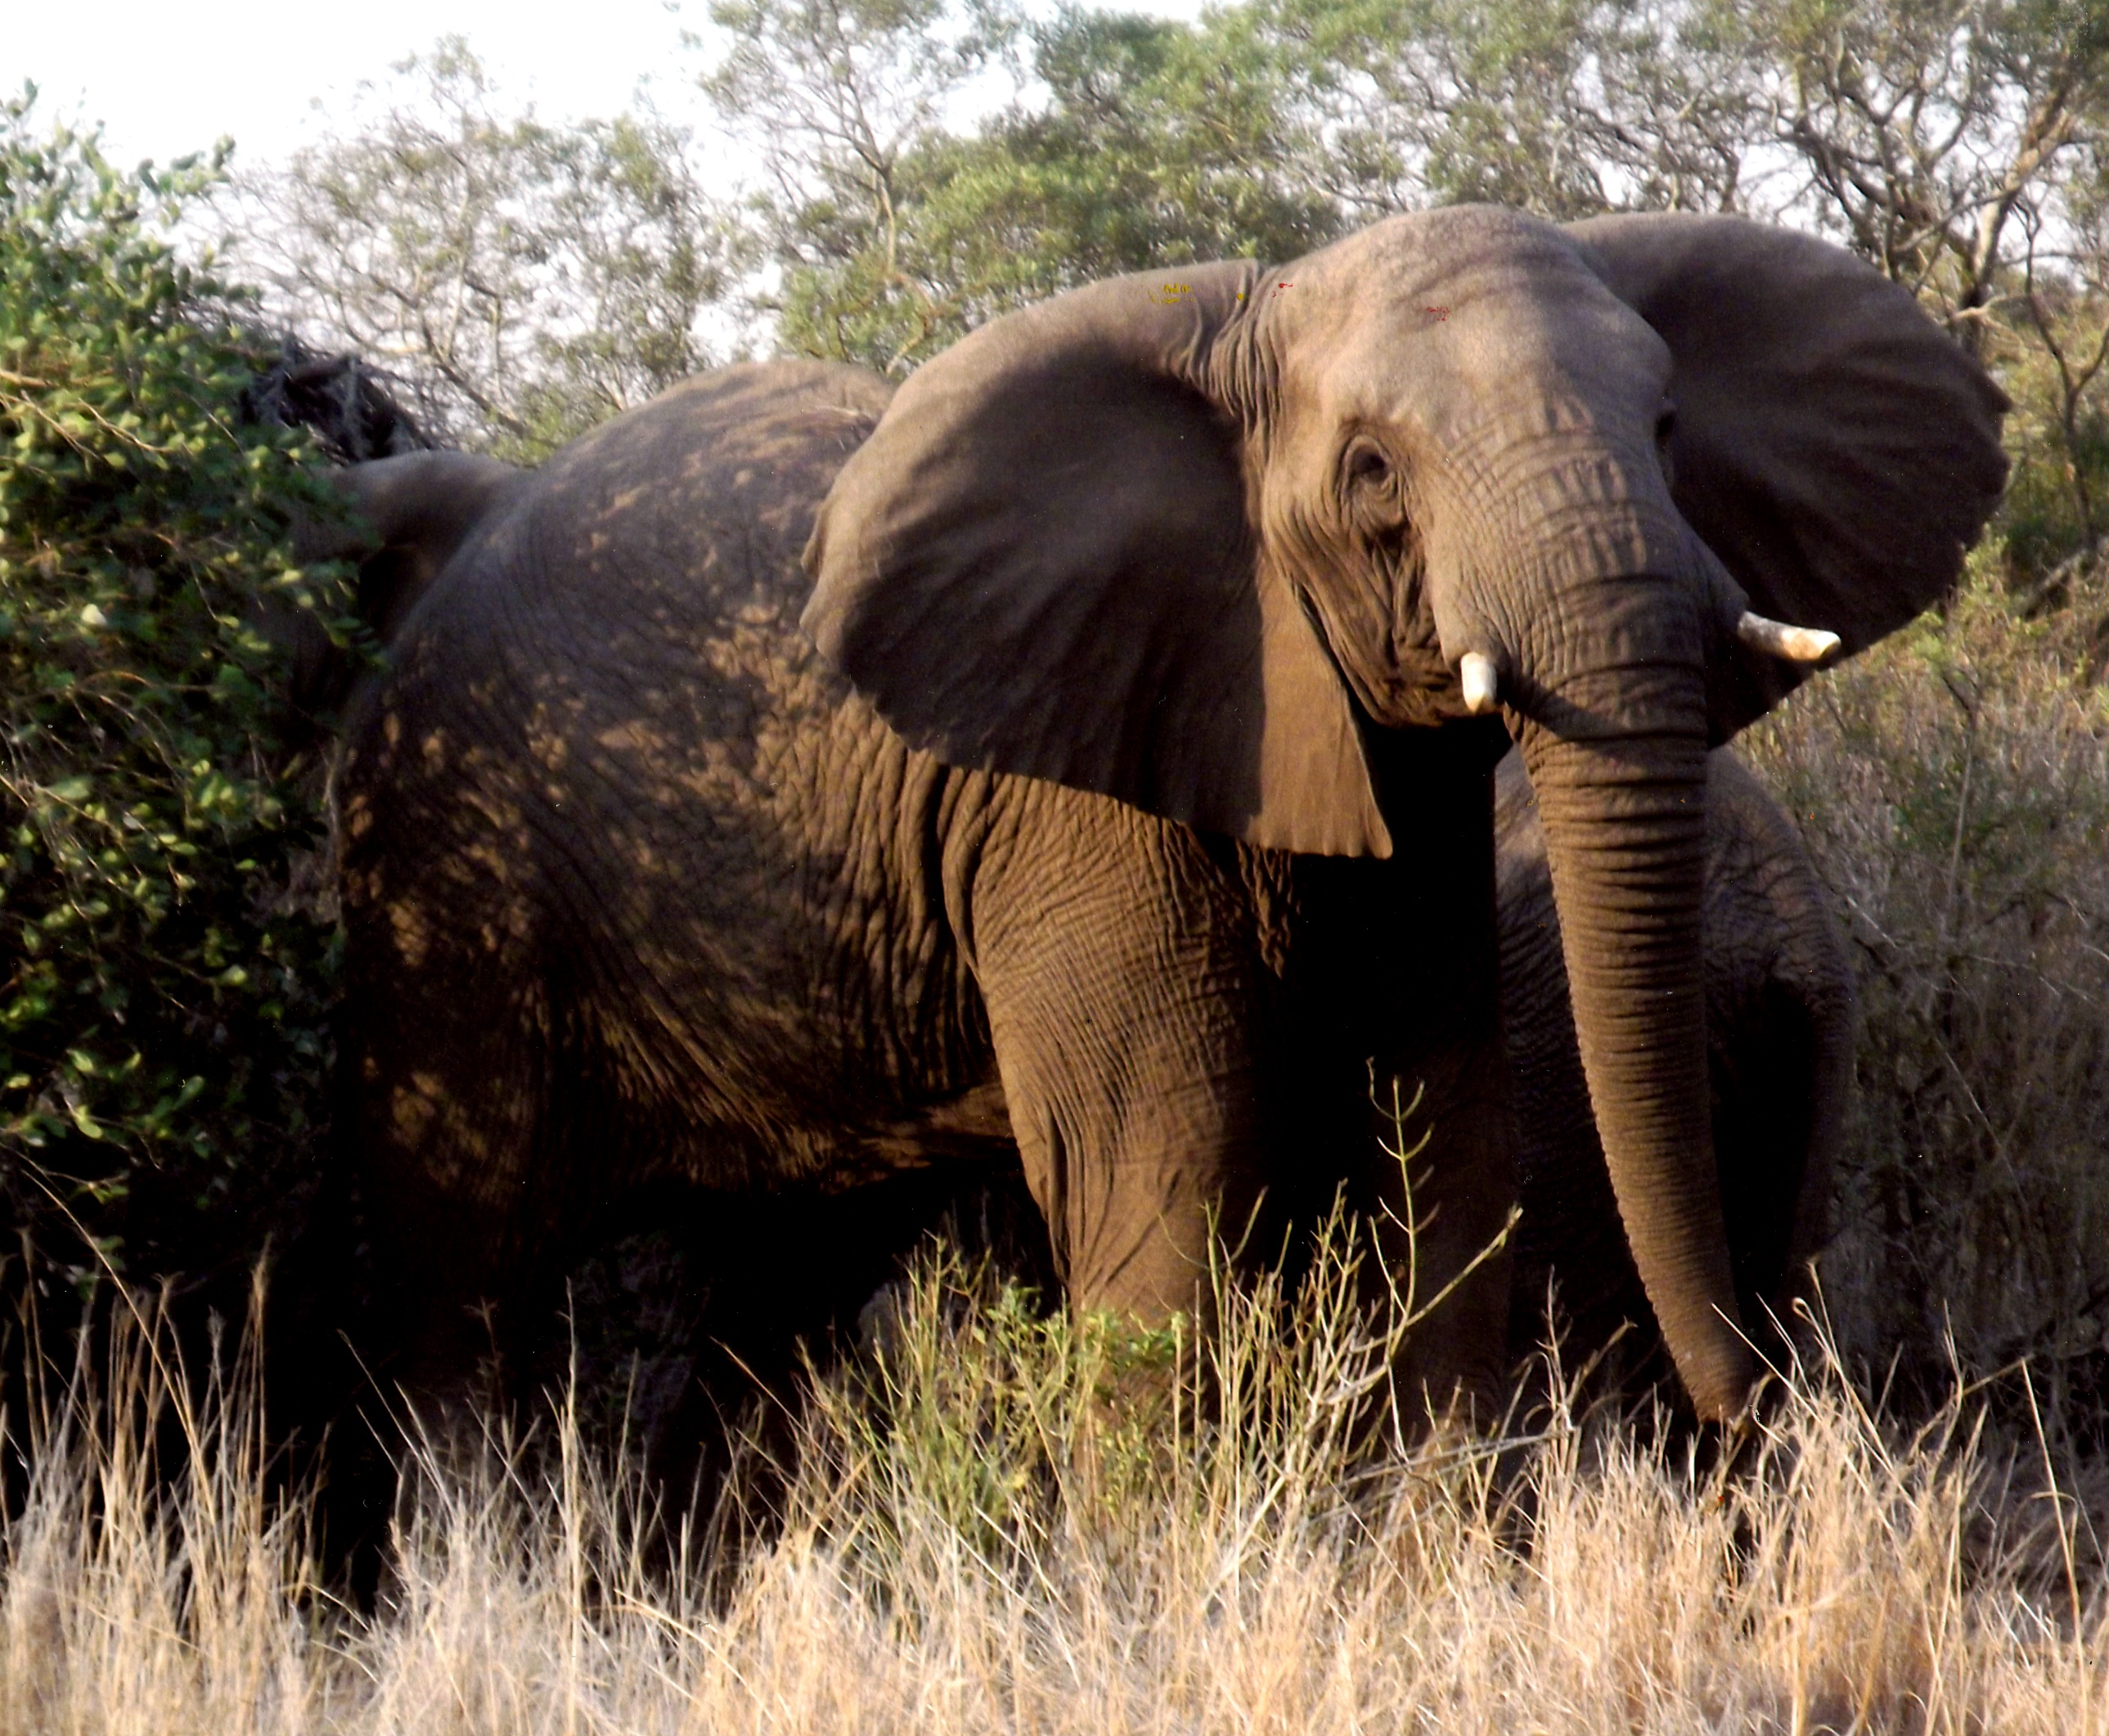
nature, adventure, animal, wildlife, wild, africa, mammal, fauna, savanna, elephant, vertebrate, safari, indian elephant, african elephant, elephants and mammoths